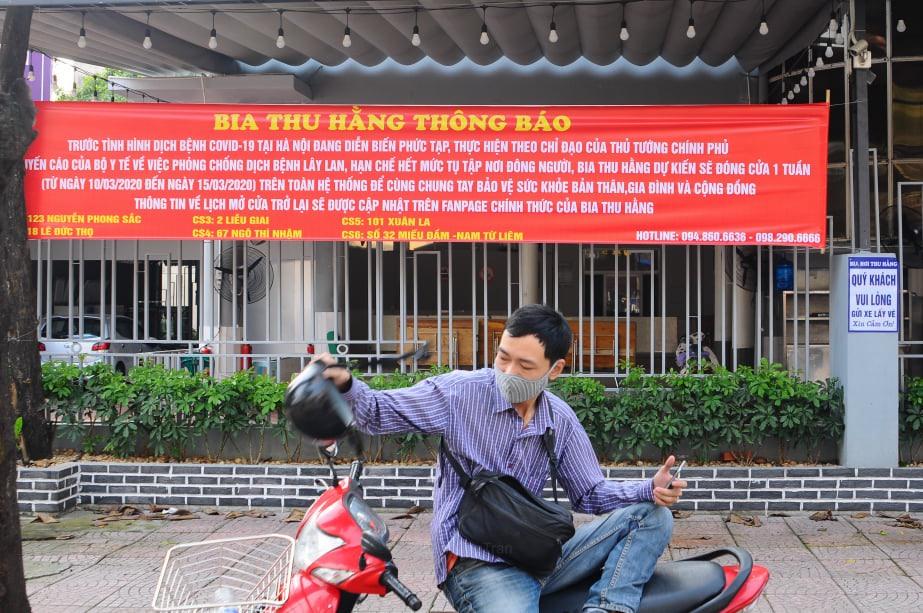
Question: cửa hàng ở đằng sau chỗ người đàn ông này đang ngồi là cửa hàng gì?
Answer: quán bia thu hằng